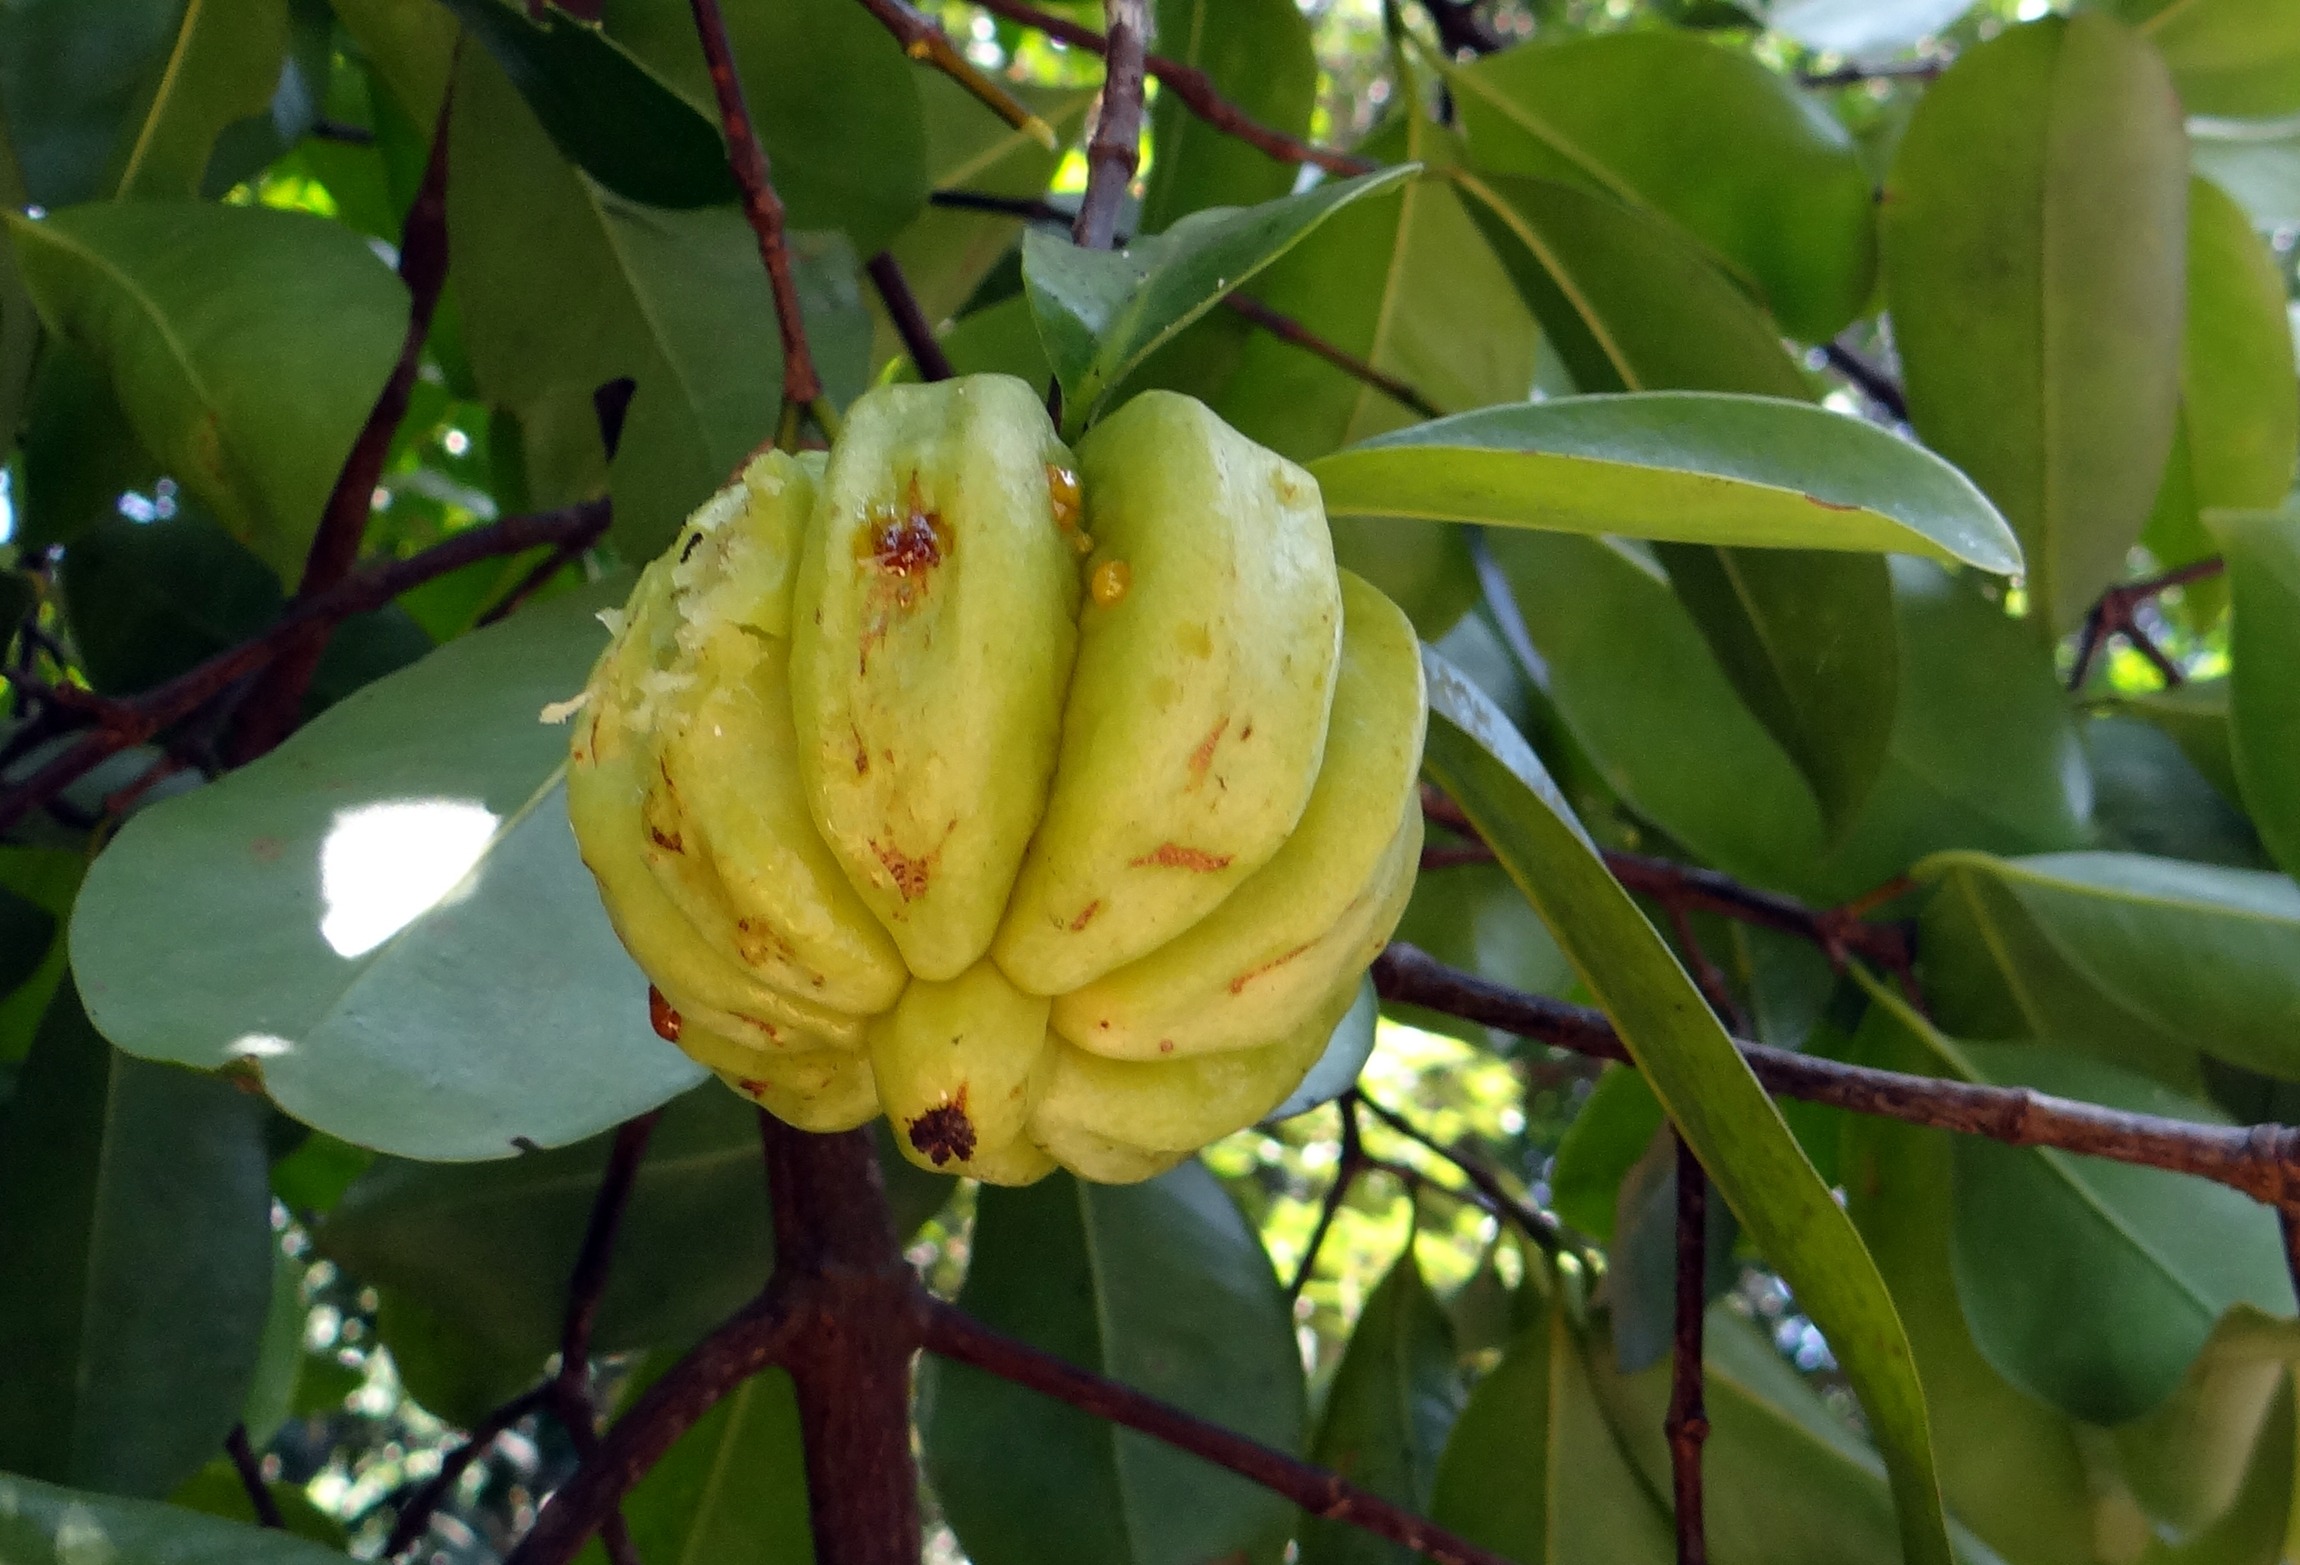
tree, forest, blossom, plant, fruit, leaf, flower, food, green, produce, evergreen, botany, flora, shrub, india, edible, sour, karnataka, flowering plant, western ghats, woody plant, land plant, garcinia cambogia, malabar tamarind, vadakkan puli, northern tamarind, garcinia gummi gutta, gambooge, brindleberry, brindall berry, kudam puli, pot tamarind